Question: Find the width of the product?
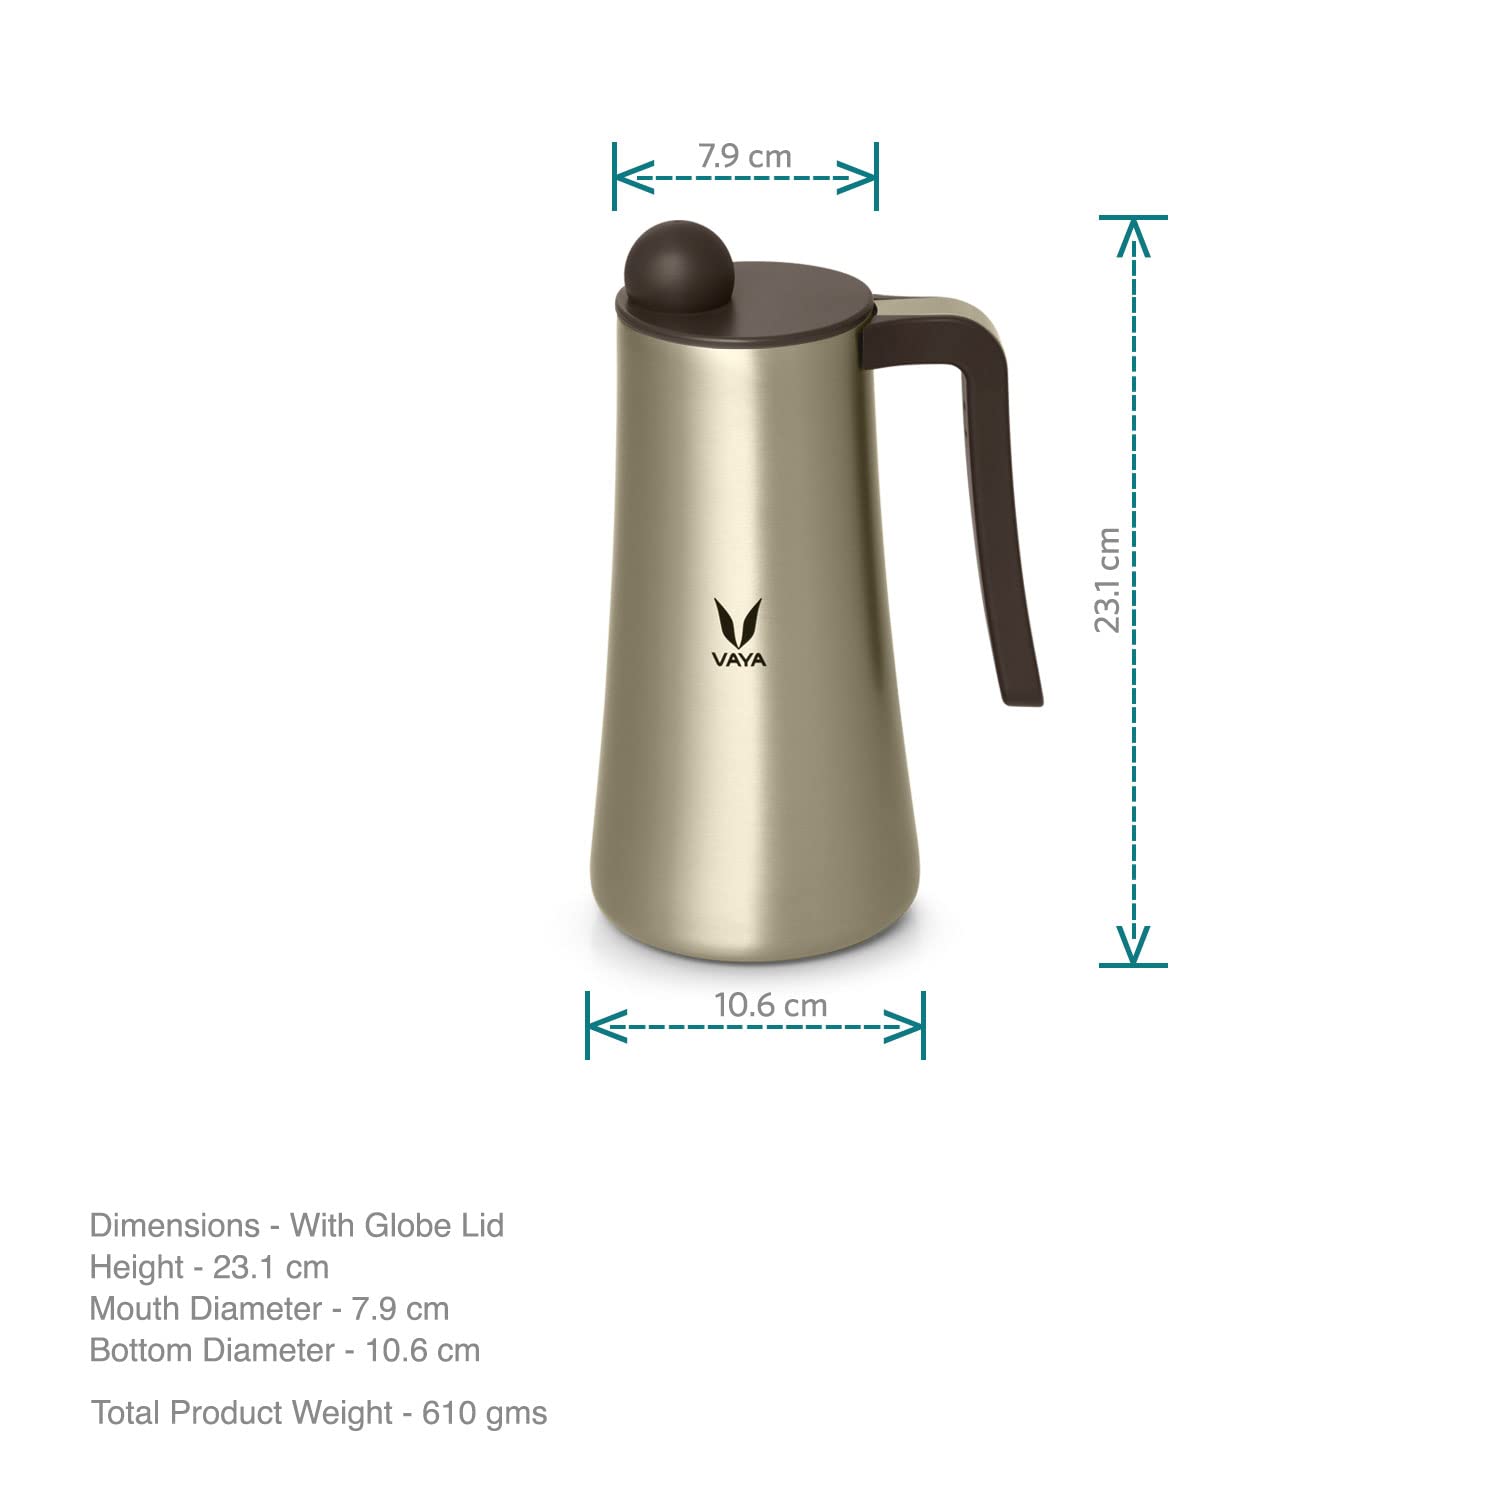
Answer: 10.6 centimetre